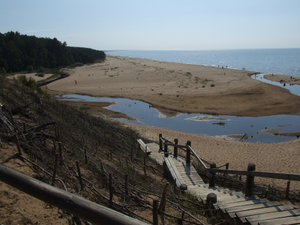
Saulkrasti
Saulkrasti er beliggende i Rigas distrikt i det centrale Letland og fik byrettigheder i 1991. Byen ligger ved Rigabugten og er kendt som et sommerhusområde for folk fra Riga. Før Letlands selvstændighed i 1918 var byen også kendt på sit tyske navn Neubad.